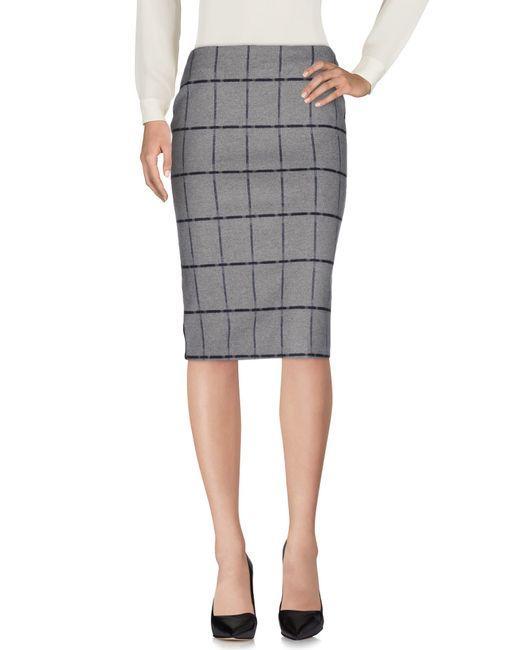
bedruckter grauer formeller Büro-Bleistiftrock